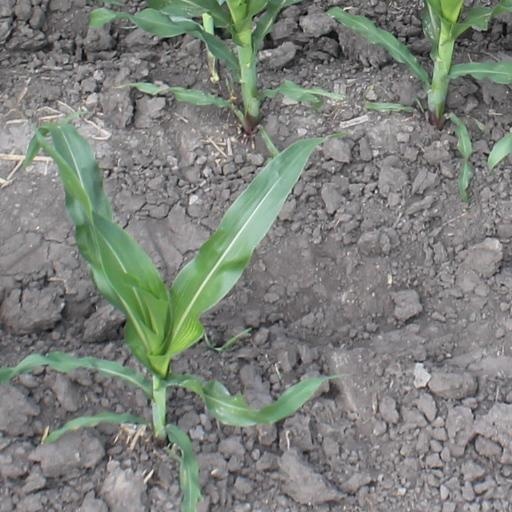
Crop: maize; corn